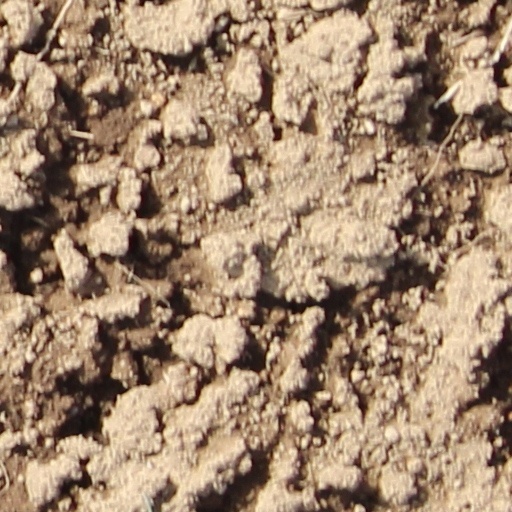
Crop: wheat